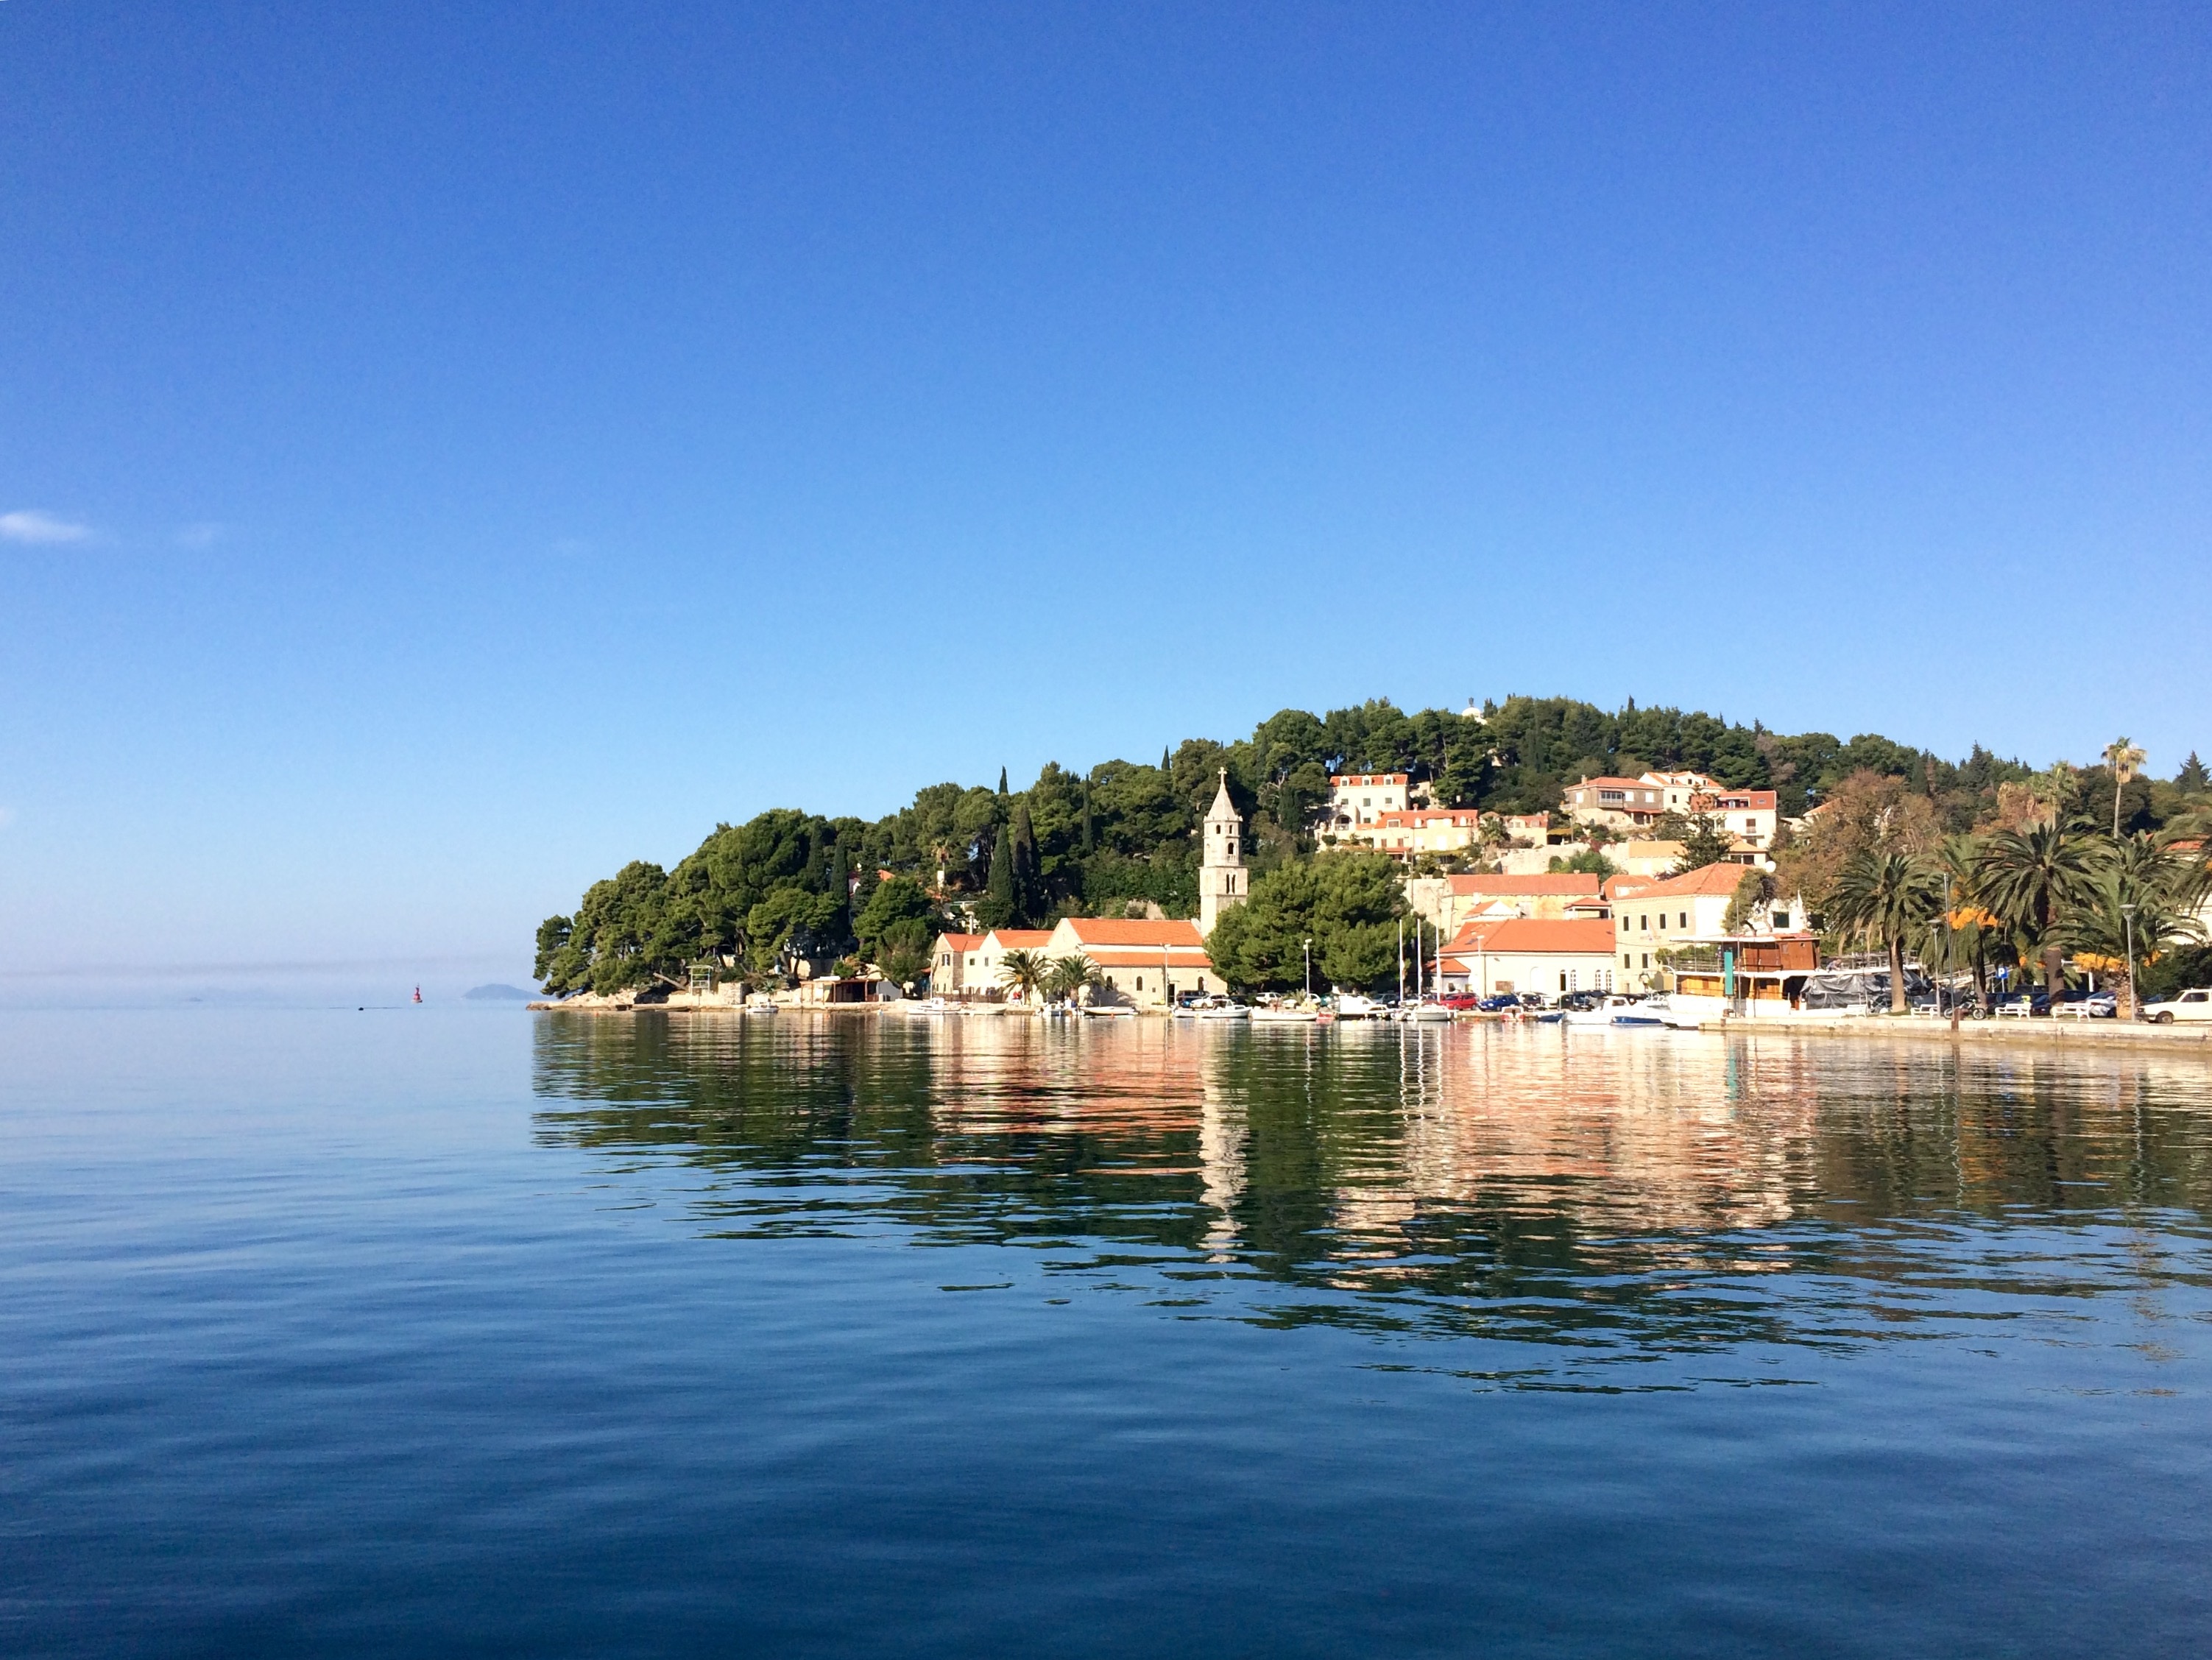
sea, coast, nature, morning, shore, lake, vacation, cove, autumn, lagoon, bay, blue, church, reservoir, old town, croatia, culture, cape, tuesday, sunny day, climate change, adriatic sea, cavtat, perfect day, perfect weather